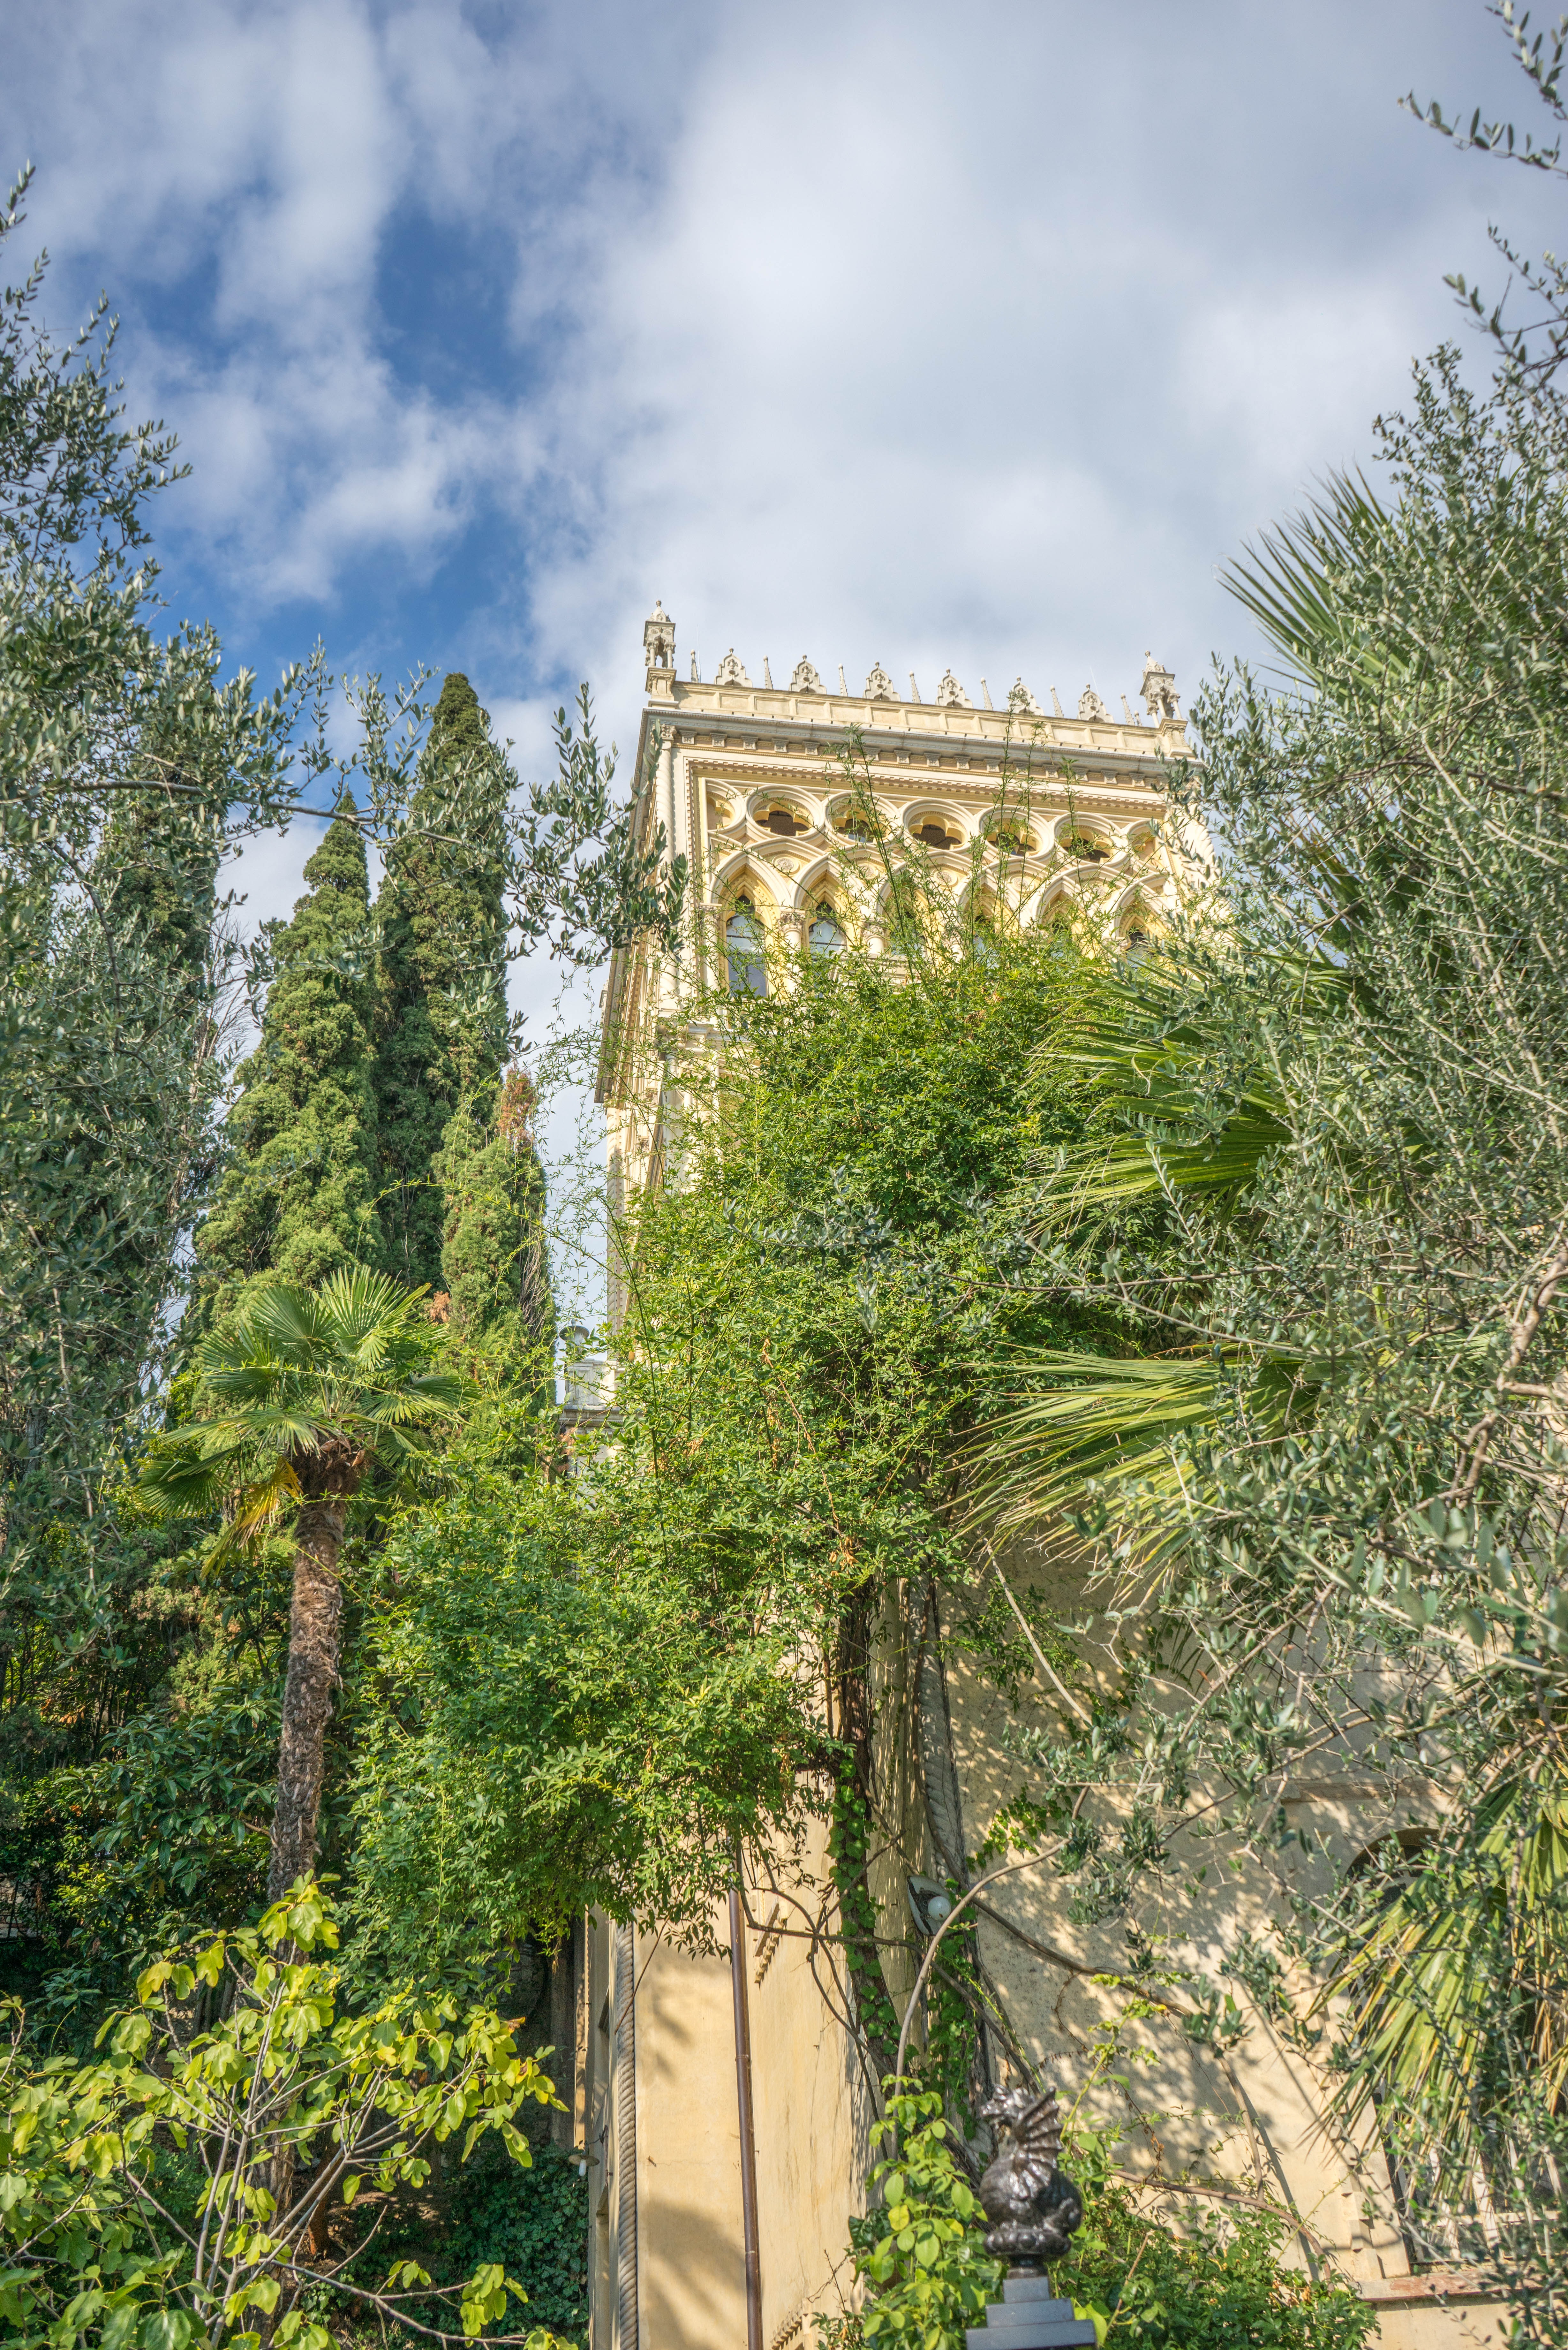
landscape, tree, nature, outdoor, architecture, plant, sky, flower, view, building, old, vacation, europe, tower, castle, italy, botany, blue, garden, tourism, flora, shrub, estate, italian, lombardy, lake garda, isola del garda, woody plant